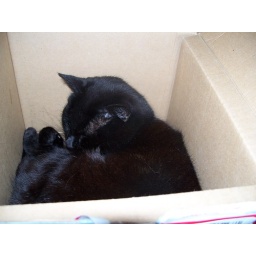
cat in a box